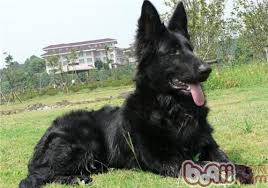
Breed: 227-n000070-groenendael